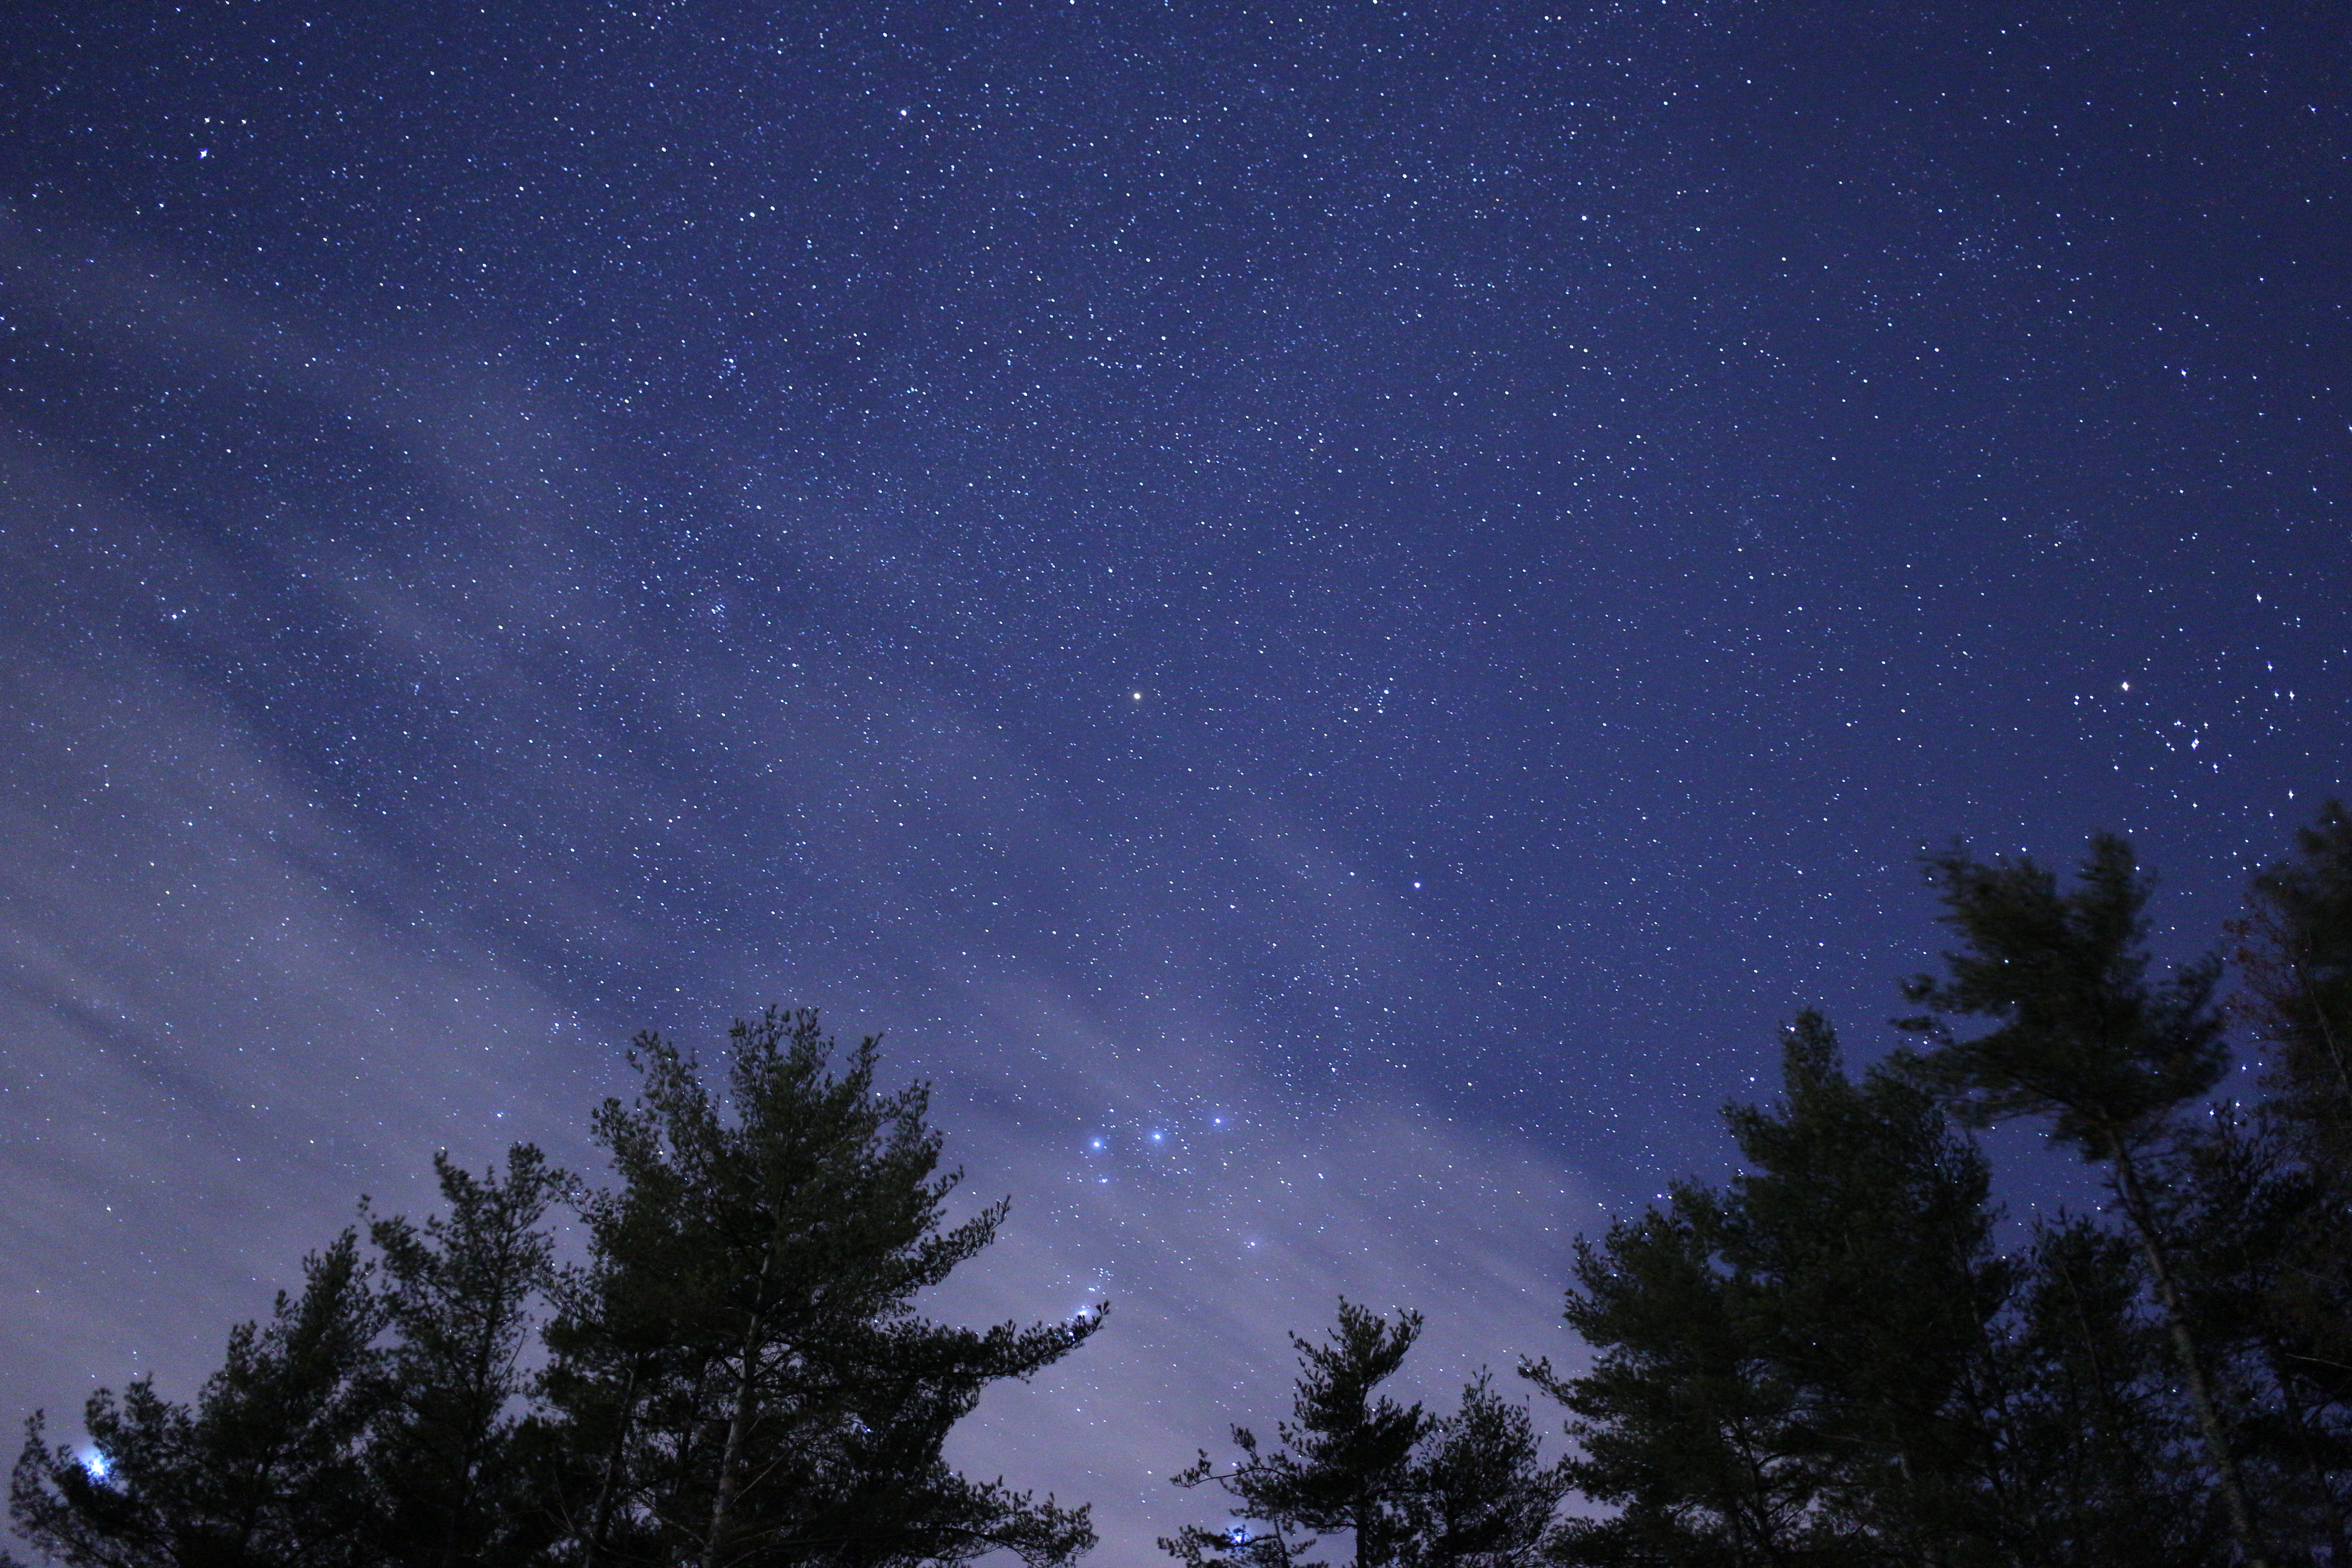
sky, night, star, milky way, atmosphere, foliage, darkness, galaxy, moonlight, trees, outdoors, astronomy, stars, midnight, astronomical object, big dipper, speckled sky